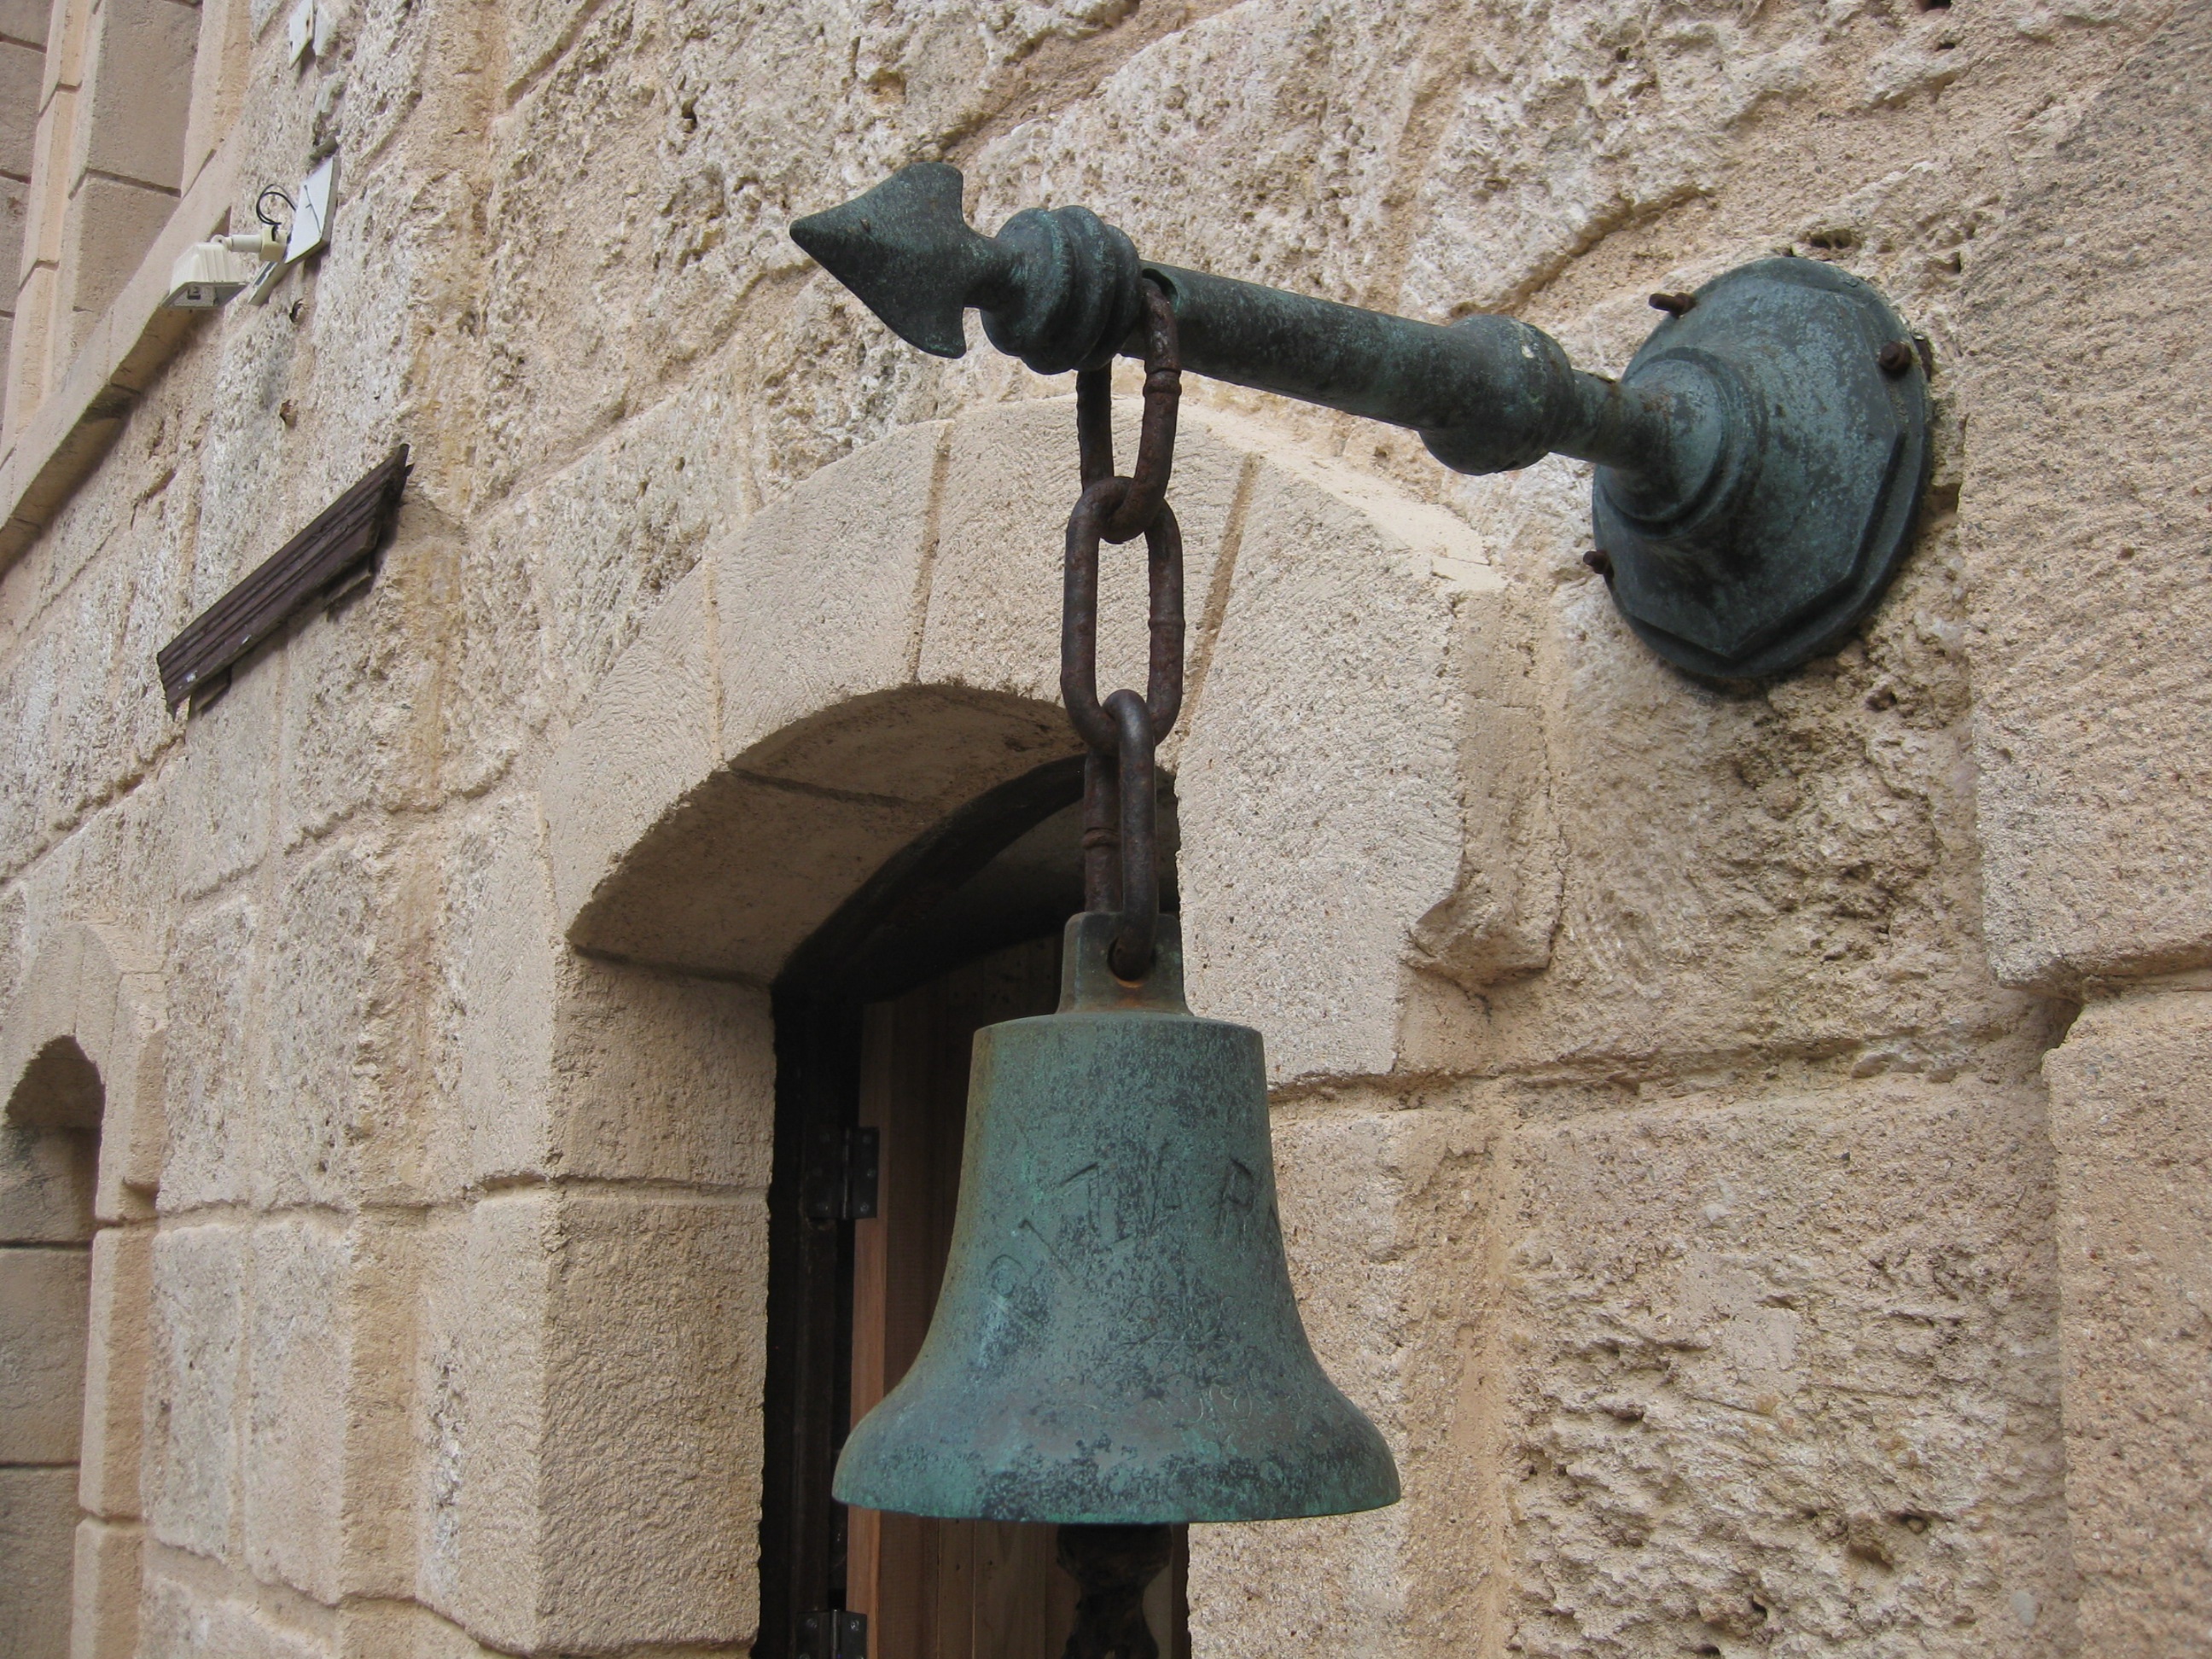
wall, bell, lighting, musical instrument, church bell, cuba, sculpture, one, an, iron, campaign